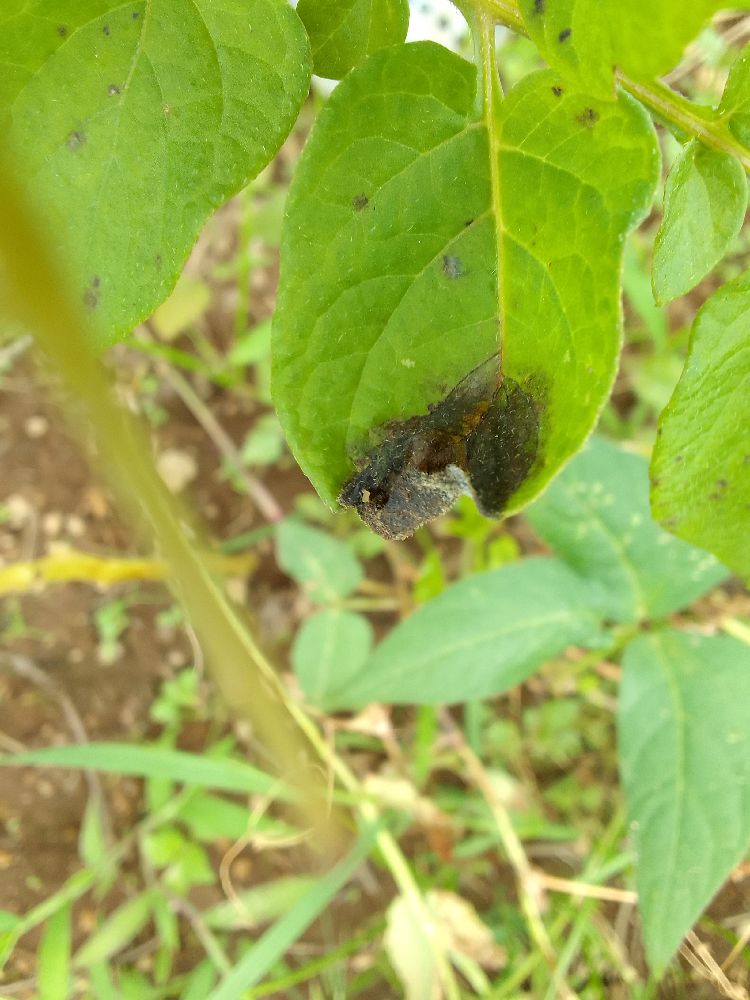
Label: Late blight